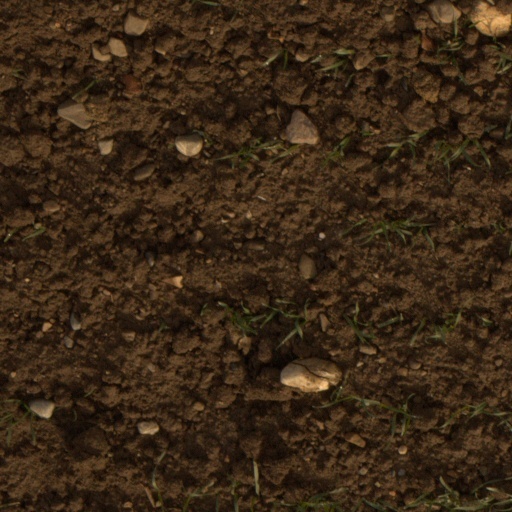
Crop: wheat